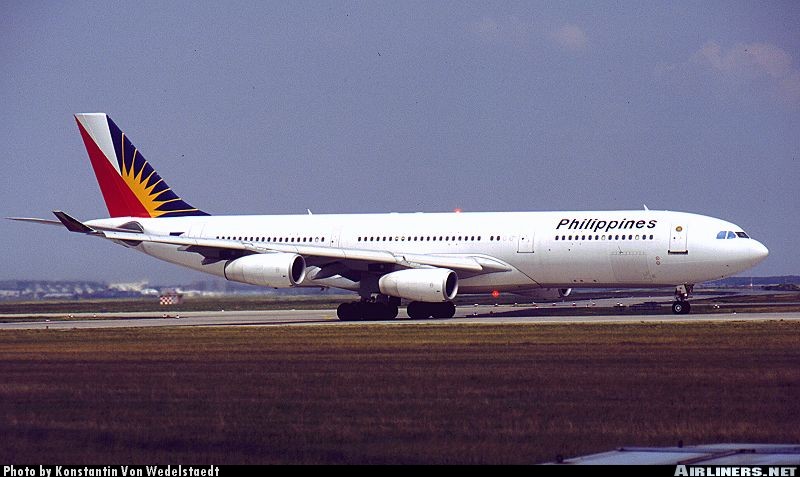
Vehicle type: Planes